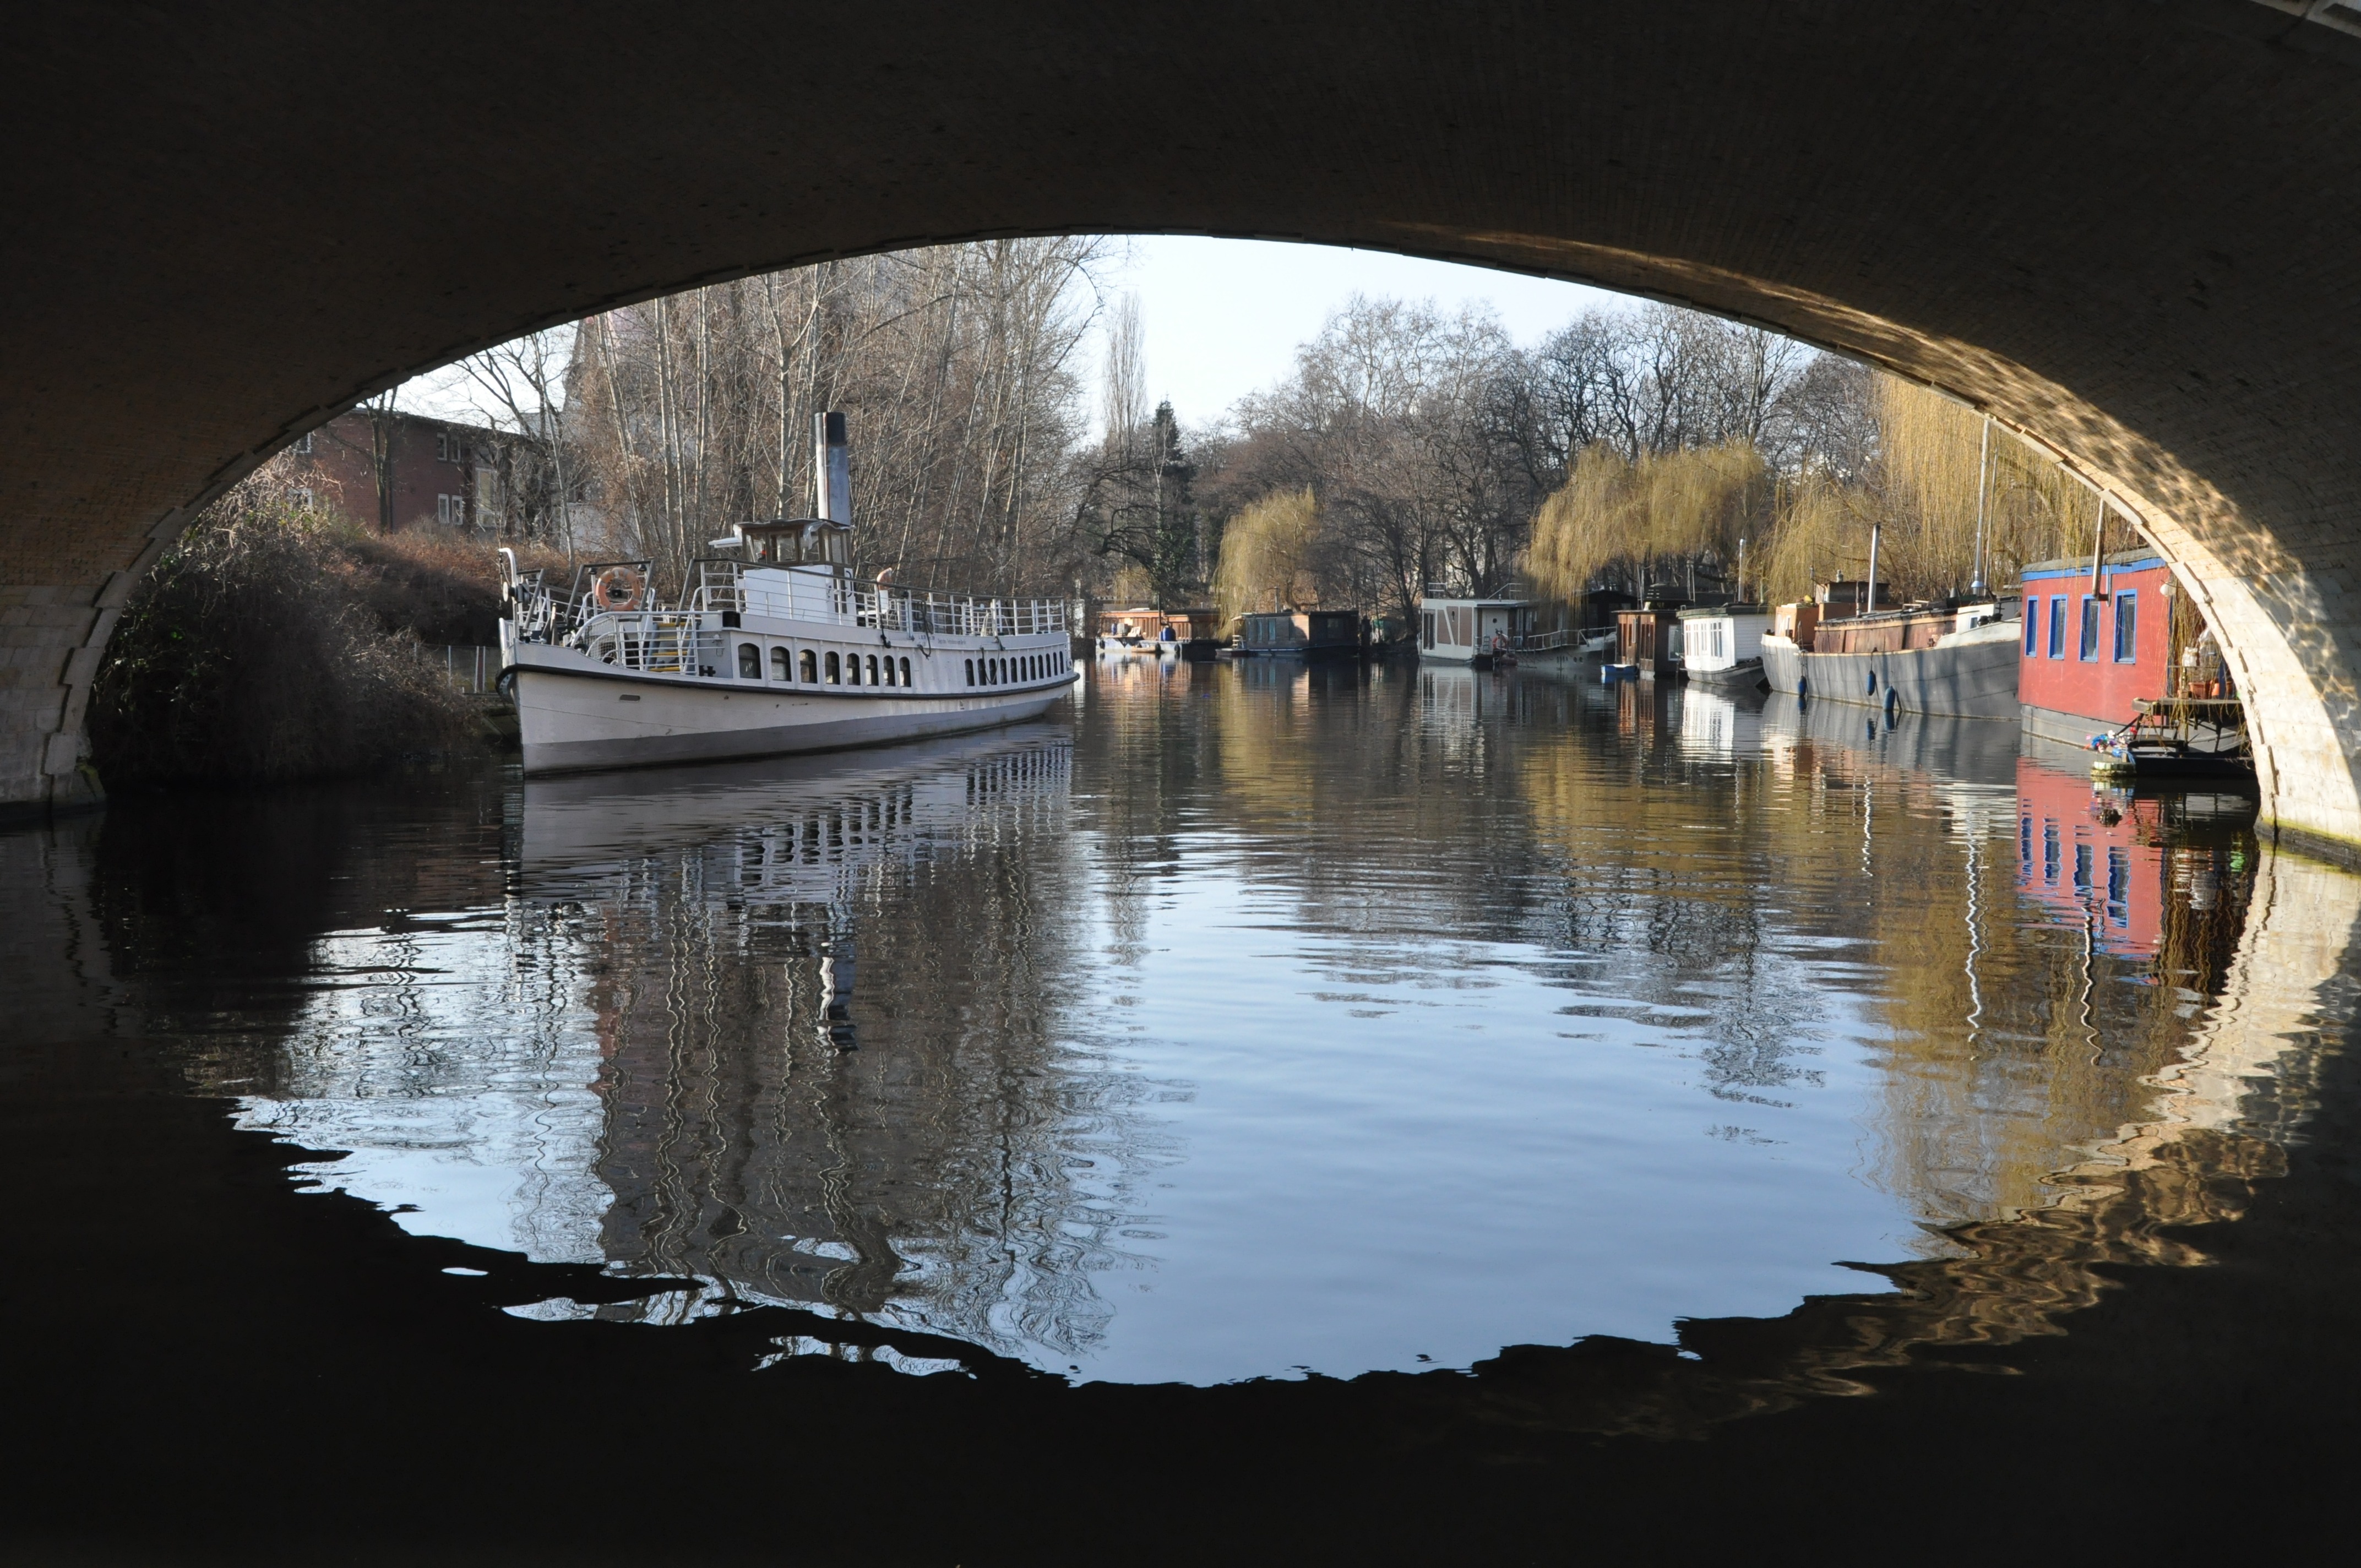
water, boat, bridge, photography, river, canal, arch, reflection, waterway, berlin, house on the water